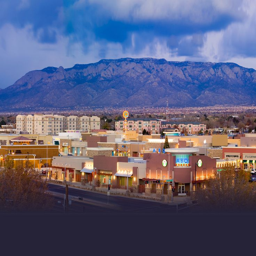
and we love that , ft mountain .